History of Australia (1901–1945)

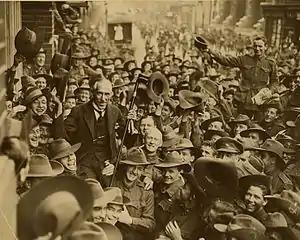
Australian soldiers carrying Prime Minister Billy Hughes, the 'little digger', down George Street, Sydney after his return from the Paris Peace Conference, 1919.

In October 1914, the Fisher Labor government introduced the "War Precautions Act" which gave it the power to make regulations "for securing the public safety and defence of the Commonwealth". After Billy Hughes replaced Fisher as prime minister in October 1915, regulations under the act were increasingly used to censor publications, penalise public speech and suppress organisations that the government considered detrimental to the war effort.